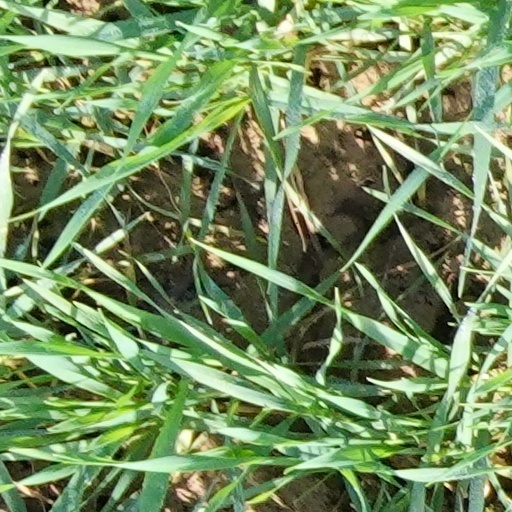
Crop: wheat